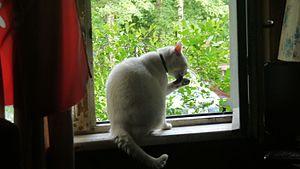
L'animal domestique est perçu comme tel à des niveaux différents. Il s'agit à l'époque contemporaine généralement d'animaux, plus ou moins familiers, issus de la domestication et de l'élevage comme animal de rente. En droit, toutefois, le statut d'animal domestique peut s'appliquer de façon plus restreinte à un nombre réduit d'espèces ou même des races animales bien précises, variables en fonction de la législation concernée. Dans son acception originale l'expression peut s'appliquer à tout animal vivant dans le voisinage de la maison et commensal de l'homme, même s'il s'agit d'un animal libre comme le Moineau domestique, mais cette proximité constante avec l'homme les distingue des animaux sauvages proprement dits.